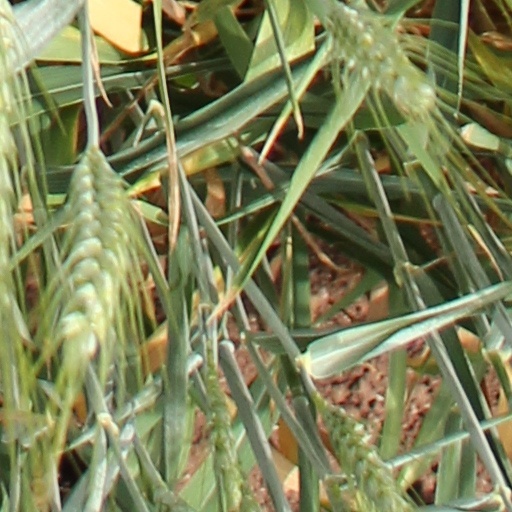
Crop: wheat